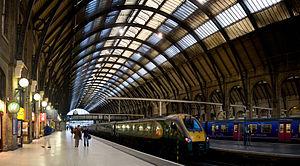
La Gare de Kings Cross, à Londres, en Angleterre. Panorama de 2x3 photos prises avec un appareil Canon 5D et un objectif 24-105mm f/4L IS.
Aménagement de la Chambre des communes dans le palais de Westminster exécuté par Charles Barry et Augustus Pugin.